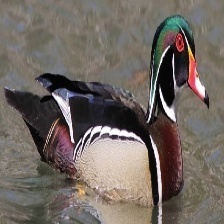
Species: WOOD DUCK
Scientific name: AIX SPONSA
ImageNet parent category: drake